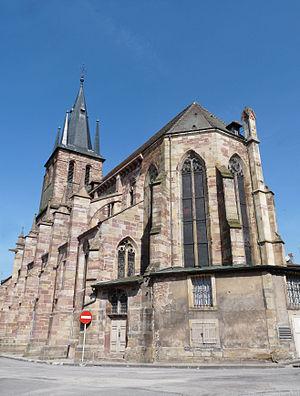
Eglise Sainte-Libaire de Rambervillers (Vosges). L'édifice a été classé au titre des monuments historiques en 1986.
Rambervillers, est une commune du département des Vosges, en région Grand Est.